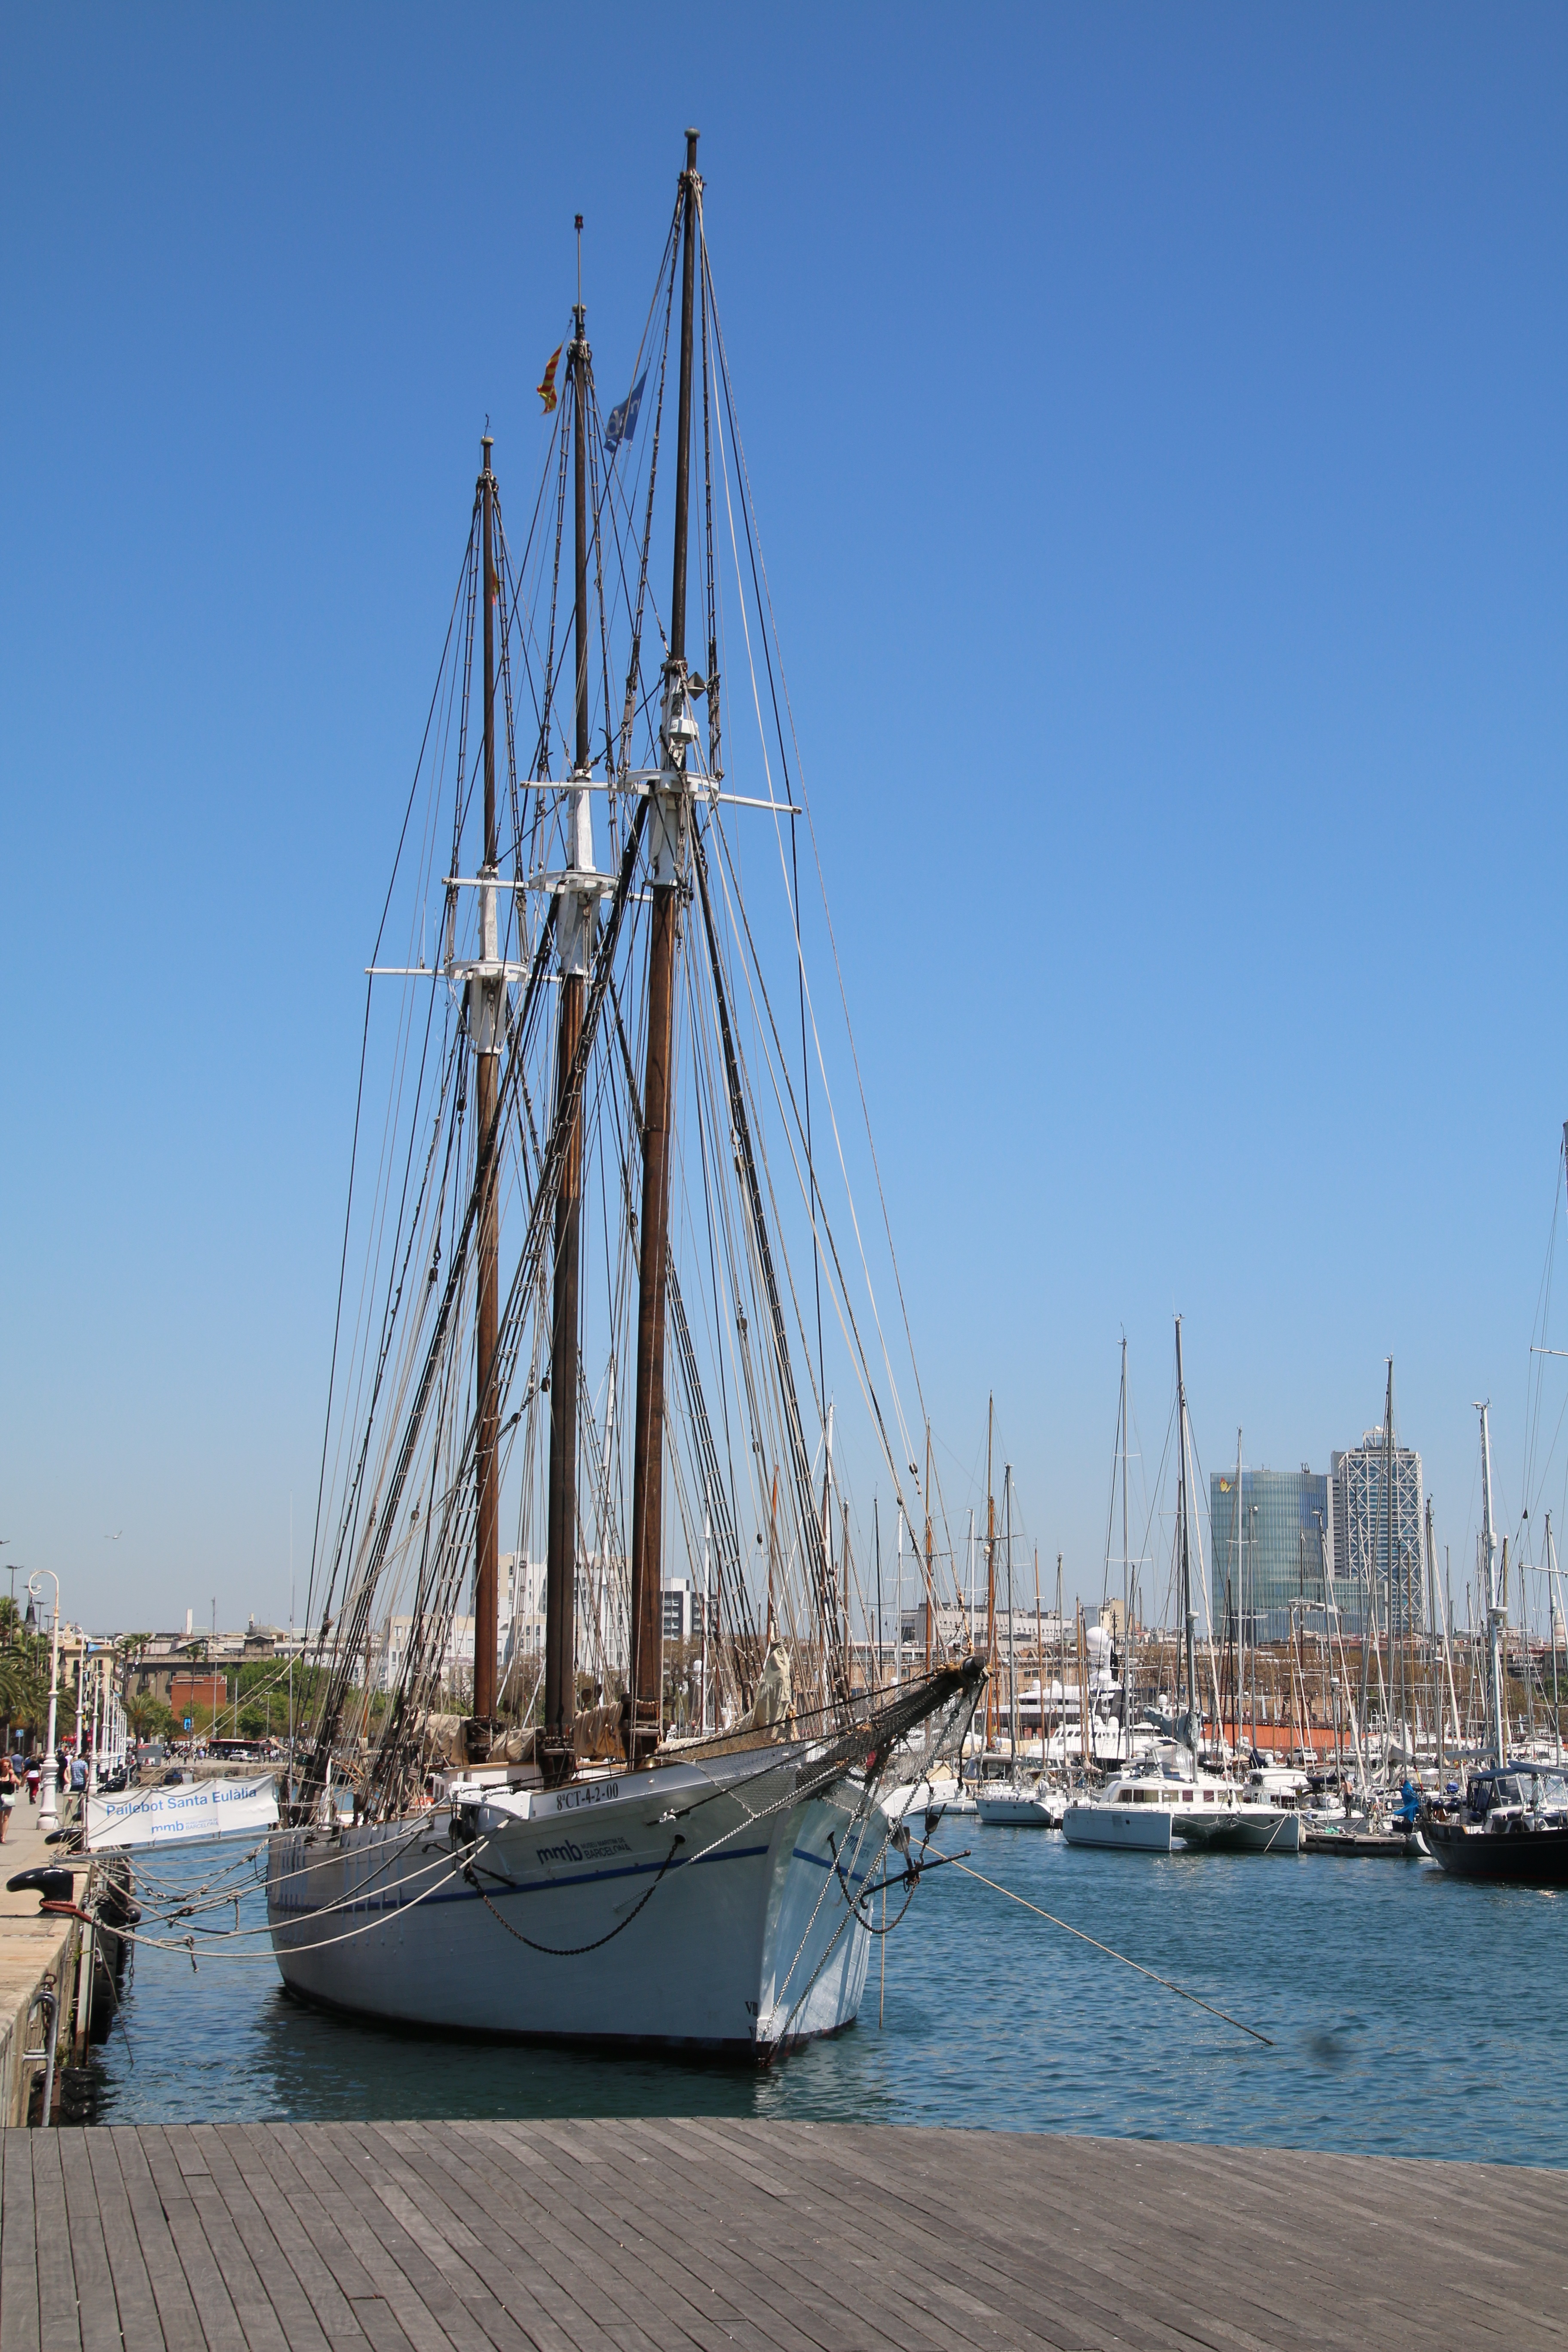
sea, dock, boat, ship, summer, vehicle, mast, sailing, holiday, harbor, marina, sailboat, barcelona, sail, watercraft, schooner, windjammer, sailing boat, sailing ship, tall ship, caravel